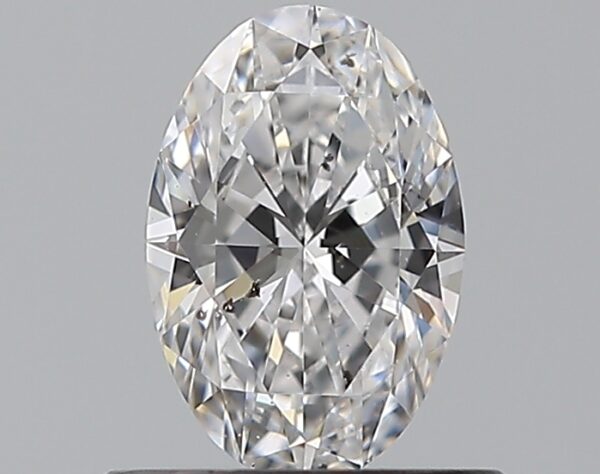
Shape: oval
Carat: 0.5
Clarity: SI2
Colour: D
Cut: EX
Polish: EX
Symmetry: EX
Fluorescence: N
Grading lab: GIA
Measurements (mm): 6.62 x 4.39 x 2.67